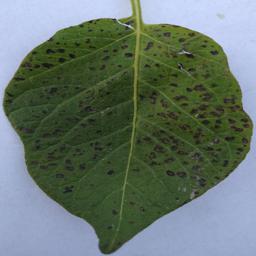
Etiqueta: Tizon_Temprano